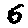
Label: 6